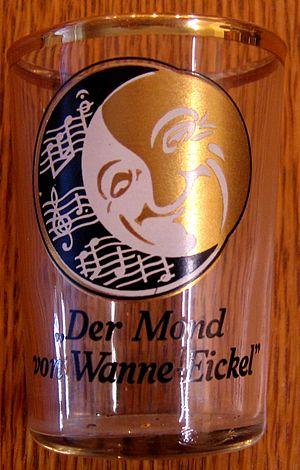
Gobelet souvenir Der Mond von Wanne-Eickel (la lune de Wanne-Eickel) verre à boire à filet doré en bordure.
Maubeuge est une commune française située dans le département du Nord, en région Hauts-de-France. Ses habitants sont appelés les Maubeugeois.